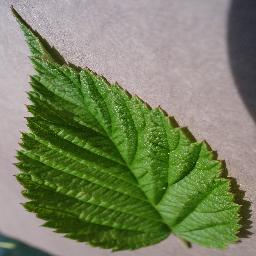
Label: Raspberry___healthy